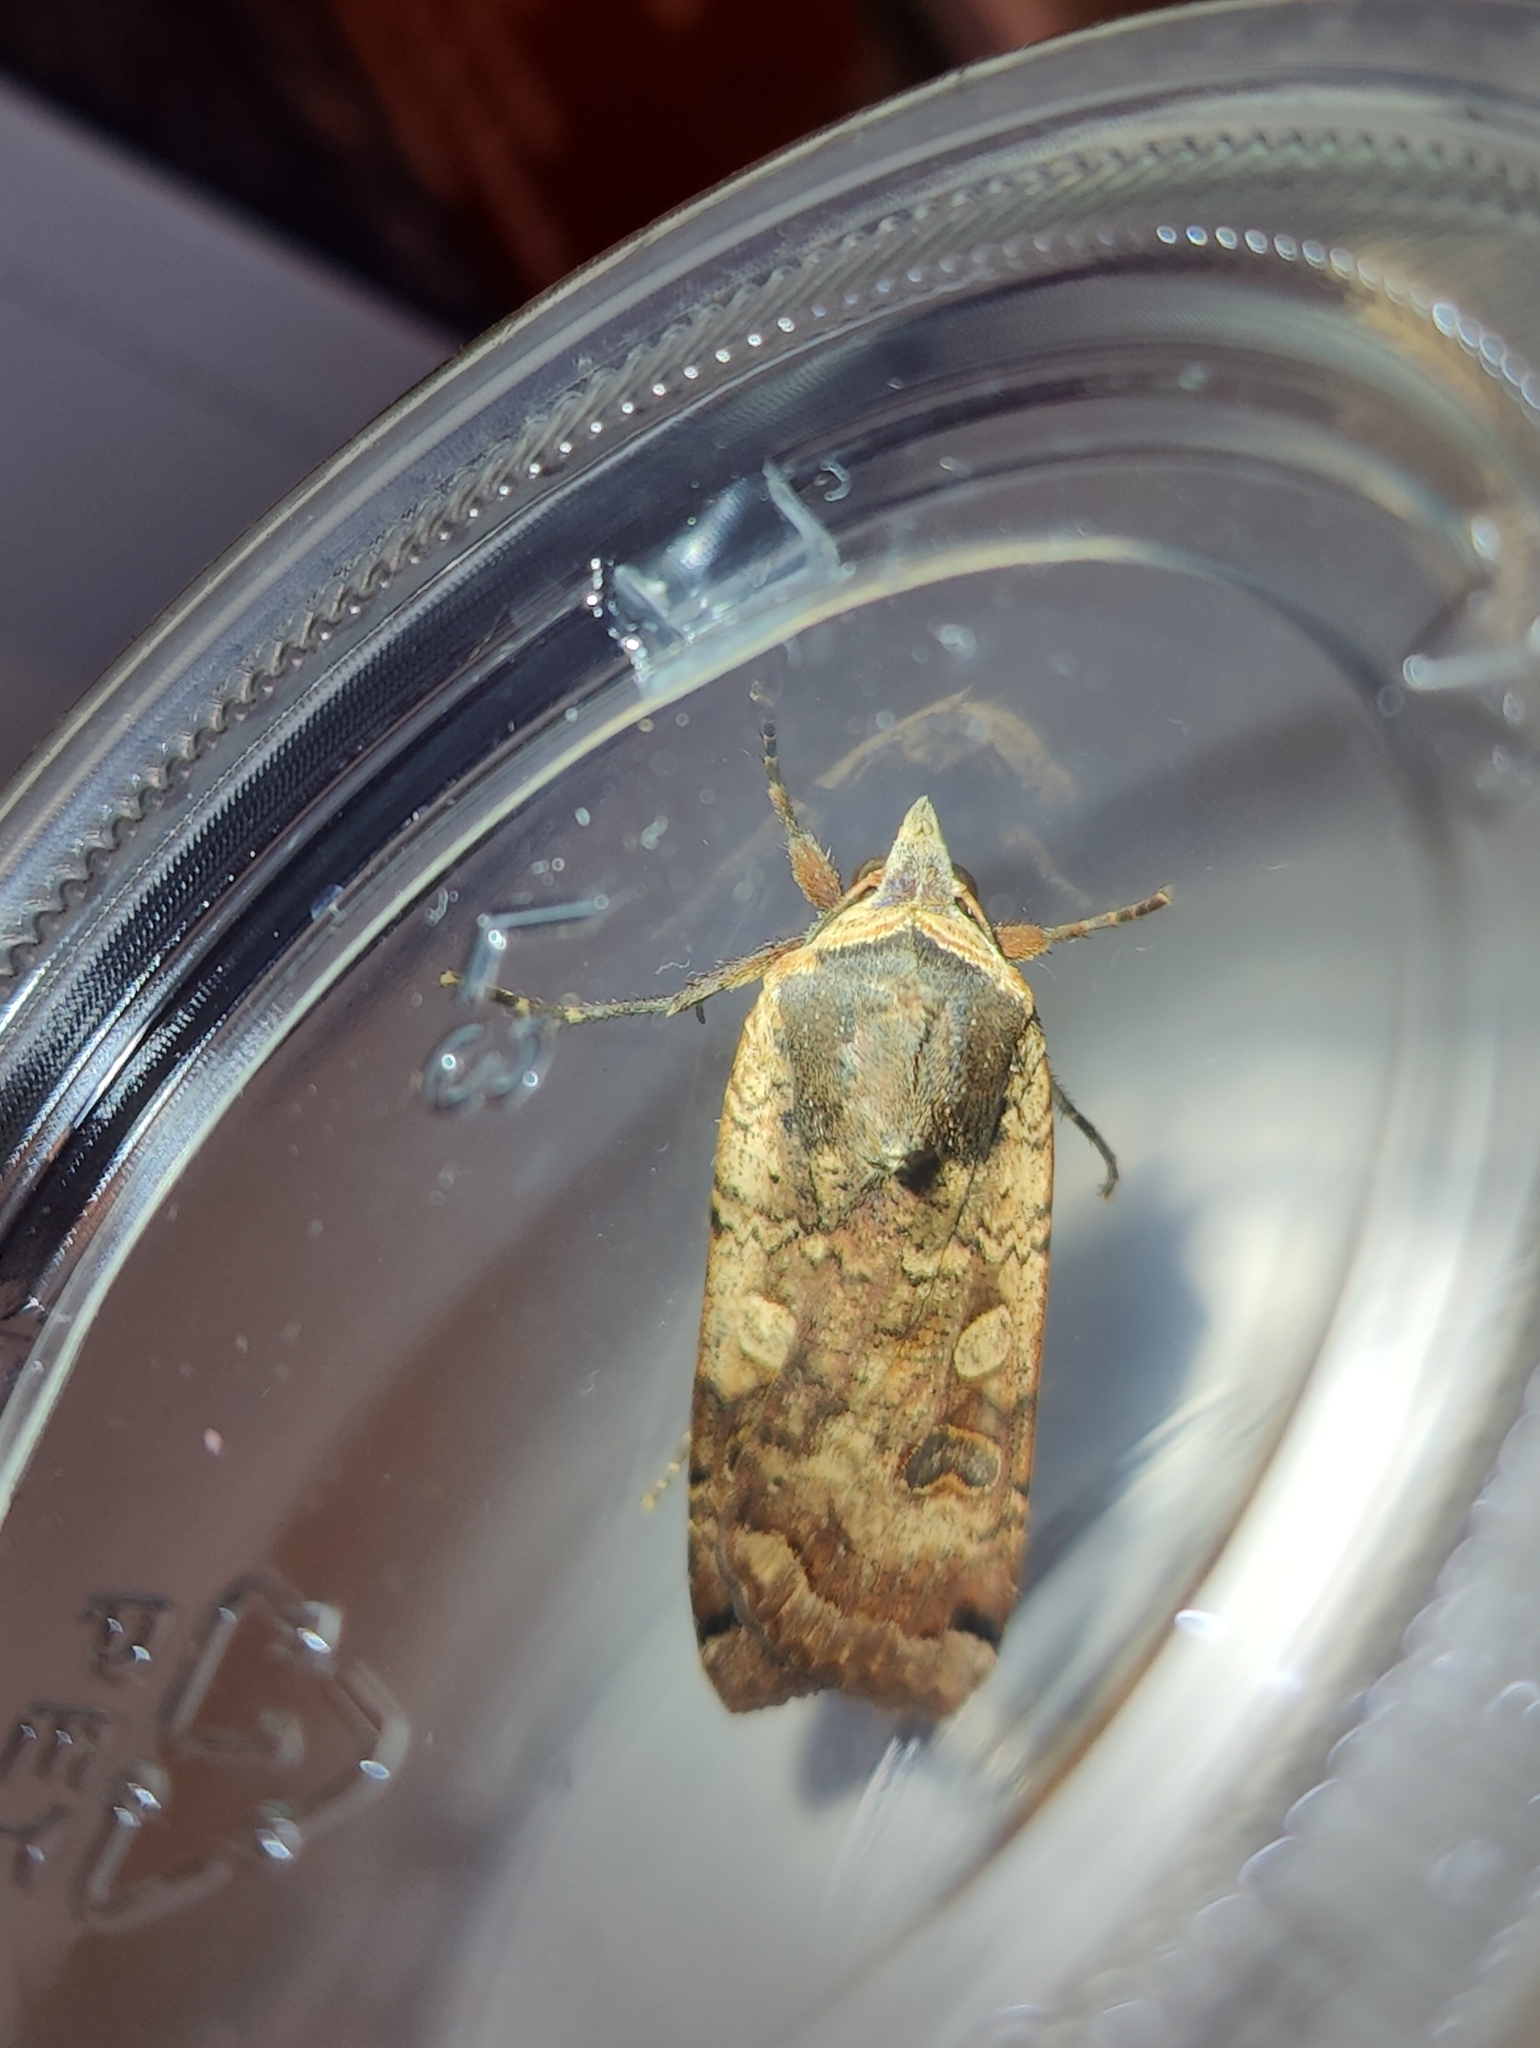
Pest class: cutworms